Question: Please indicate a possible affordance area of the baseball bat that can be used for hitting
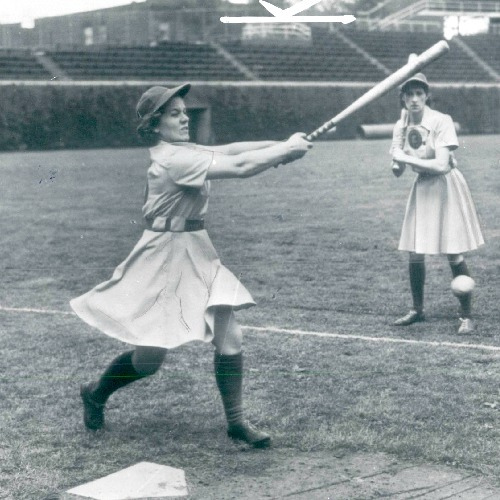
Answer: [382.5, 38.5, 455.5, 97.5]